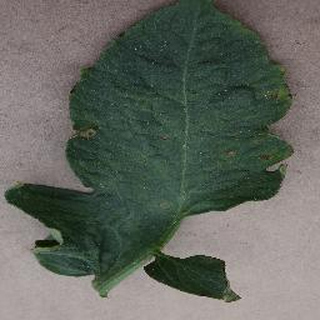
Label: tomato_bacterial_spot